Newsham Park Hospital

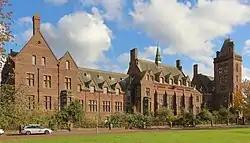
Newsham Park Hospital

Newsham Park Hospital (often featured to as ‘Park Hospital’) is a former seaman’s hospital, orphanage and asylum.